Alierasaurus

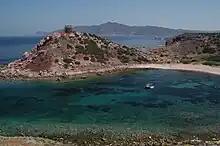
The Torre del Porticciolo promontory, where the remains of "Alierasaurus" were discovered

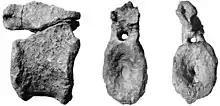
Caudal vertebra of "Alierasaurus ronchii" in lateral, anterior and posterior views

The holotype of "Alierasaurus" was discovered in the uppermost levels of the Permian Cala del Vino Formation, on top of the Torre del Porticciolo promontory, which separates the Porticciolo Gulf from the northern coast (near the town of Alghero, Nurra, northwest Sardinia). Some bones were found loose on the ground surface, and others still embedded in mudstone-siltstone layer. These sediments were deposited in a former alluvial plain under a relatively mild semi-arid climate. The known material consist of eight articulated caudal vertebrae, two isolated caudal vertebrae, four distal caudal centra, numerous large fragments referable to at least eight other vertebrae, seven proximal portions of hemal arches, three proximal portions (vertebral segment) of dorsal ribs, ten undetermined fragmentary ribs, poorly preserved right scapula and badly crushed right coracoid plate, distal head of the left ulna, and several autopodial elements represented by a fragmentary calcaneum, three metapodials, five non-ungual phalanges, an almost complete ungual phalanx, and two ungual phalanges lacking distal ends. These remains were firstly regarded as belonging possibly to "Cotylorhynchus" (cf "Cotylorhynchus" sp. in the publication of Ronchi et al.) or to a closely related taxon. Later, despite the absence of the most diagnostic elements (notably the skull) for the comparison with other caseids in general and with "Cotylorhynchus" in peculiar, the Sardinian specimen was assigned to a new genus named "Alierasaurus", on the basis of some differences in feet anatomy. In 2017, Marco Romano and colleagues described other bones belonging to the same individual (some caudal vertebrae and fragments of chevrons and ribs). More recently, the same levels have yielded remains of an undescribed sphenacodontid pelycosaur, and footprints of a third animal which was only known in the south of France in slightly younger rocks (ichnogenus "Merifontichnus" from the La Lieude Formation (Wordian) in the Lodève basin).